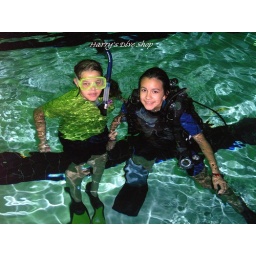
Natalie in green and Kayla in blue - two very helpful young ladies.